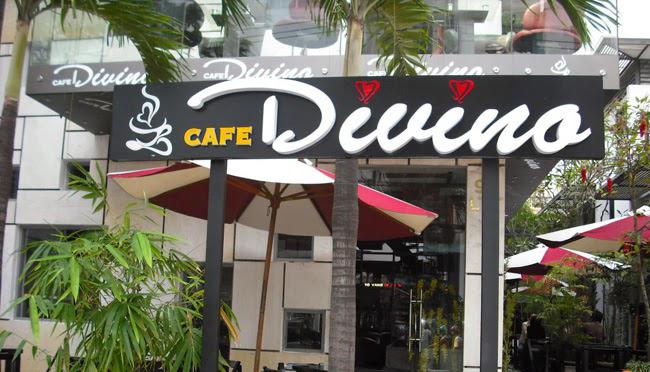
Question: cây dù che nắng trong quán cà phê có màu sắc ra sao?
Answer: cây dù che nắng trong quán cà phê có màu trắng và đỏ